Capital punishment in Florida

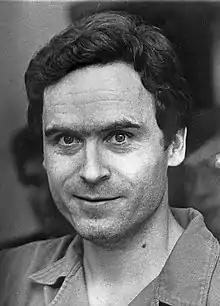
Ted Bundy, executed in 1989

Capital punishment is a legal penalty in the U.S. state of Florida.